Circumcision

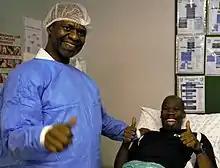
Actor Melusi Yeni became the 1 millionth VMMC against HIV/AIDS transmission in the province of KwaZulu-Natal, South Africa.

There is a consensus among the world's major medical organizations and in the academic literature that circumcision is an efficacious intervention for HIV prevention in high-risk populations if carried out by medical professionals under safe conditions.